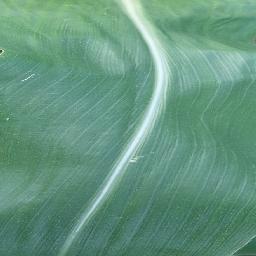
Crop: corn
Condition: (maize)_healthy